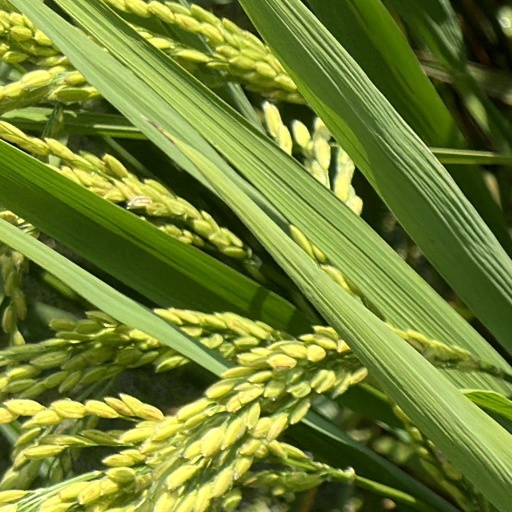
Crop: rice